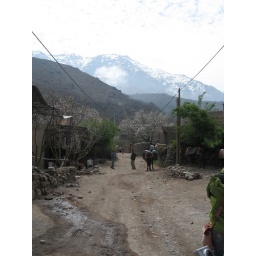
We spent a few hours walking up into the mountains above Imlil